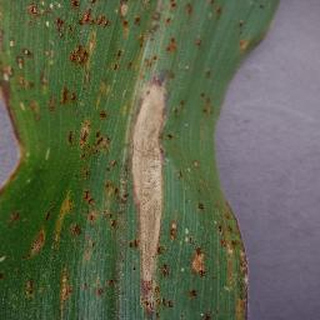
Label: corn_northern_leaf_blight